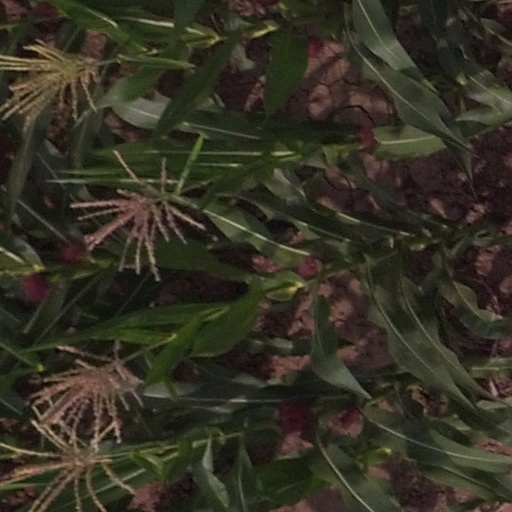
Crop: maize; corn